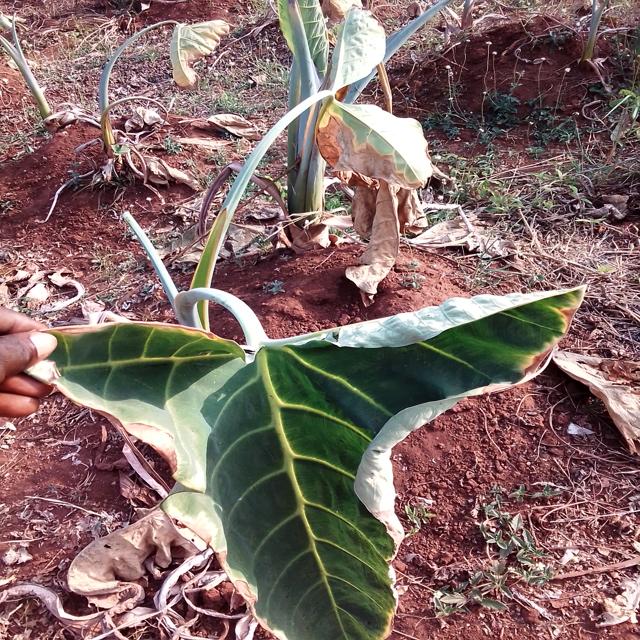
Label: Early_Blight